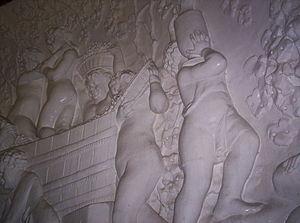
Visite des Caves Mercier à Épernay (Marne, France), bas relief par Gustave Navlet.
Gustave Navlet, né le 25 avril 1832 à Châlons-sur-Marne, en Champagne et mort le 11 février 1915 à Reims, est un sculpteur français, frère des peintres Victor Navlet et Joseph Navlet.
Le Champagne Mercier est une maison de Champagne fondée à Épernay en 1858 par Eugène Mercier, alors âgé de 66 ans. Elle dispose aujourd'hui de 576 ha de vignes.